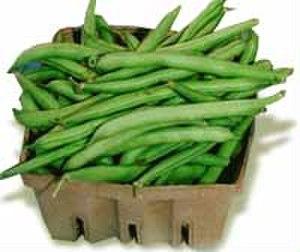
Les haricots verts sont des gousses immatures du haricot commun consommées comme légumes. Selon les variétés, leur couleur peut varier entre le jaune, le vert et le violet.